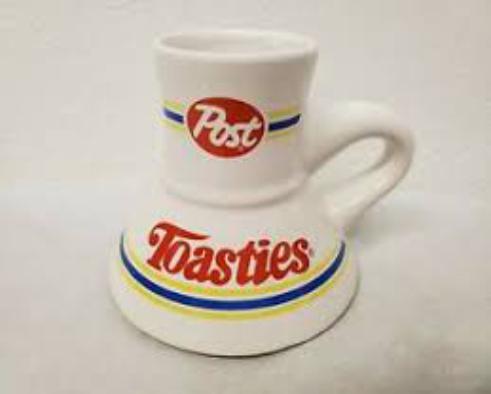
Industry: Food